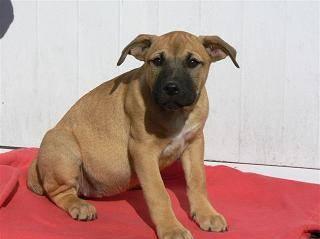
dog